Economy of Saudi Arabia

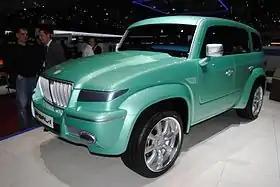
KSU Gazal-1

In the 1990s, Saudi Arabia experienced a significant contraction of oil revenues combined with a high rate of population growth. Per capita income fell from a high of $11,700 at the height of the oil boom in 1981 to $6,300 in 1998. Taking into account the impact of the real oil price changes on the kingdom's real gross domestic income, the real command-basis GDP was computed to be 330.381 billion 1999 USD in 2010. Increases in oil prices in the early 2000s helped boost per capita GDP to $ in 2007 dollars (about $7,400 adjusted for inflation), but have declined since oil price drop in mid-2014.